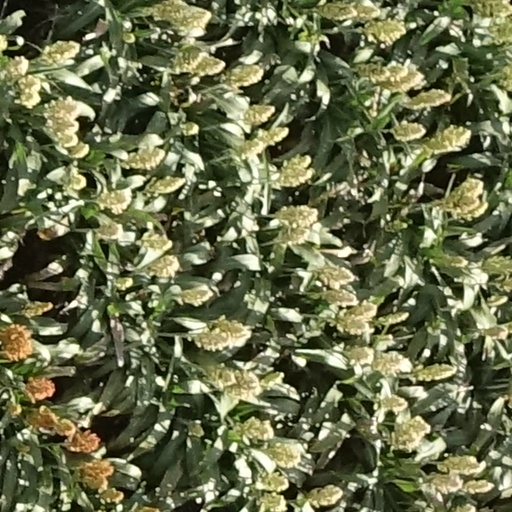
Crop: sorghum